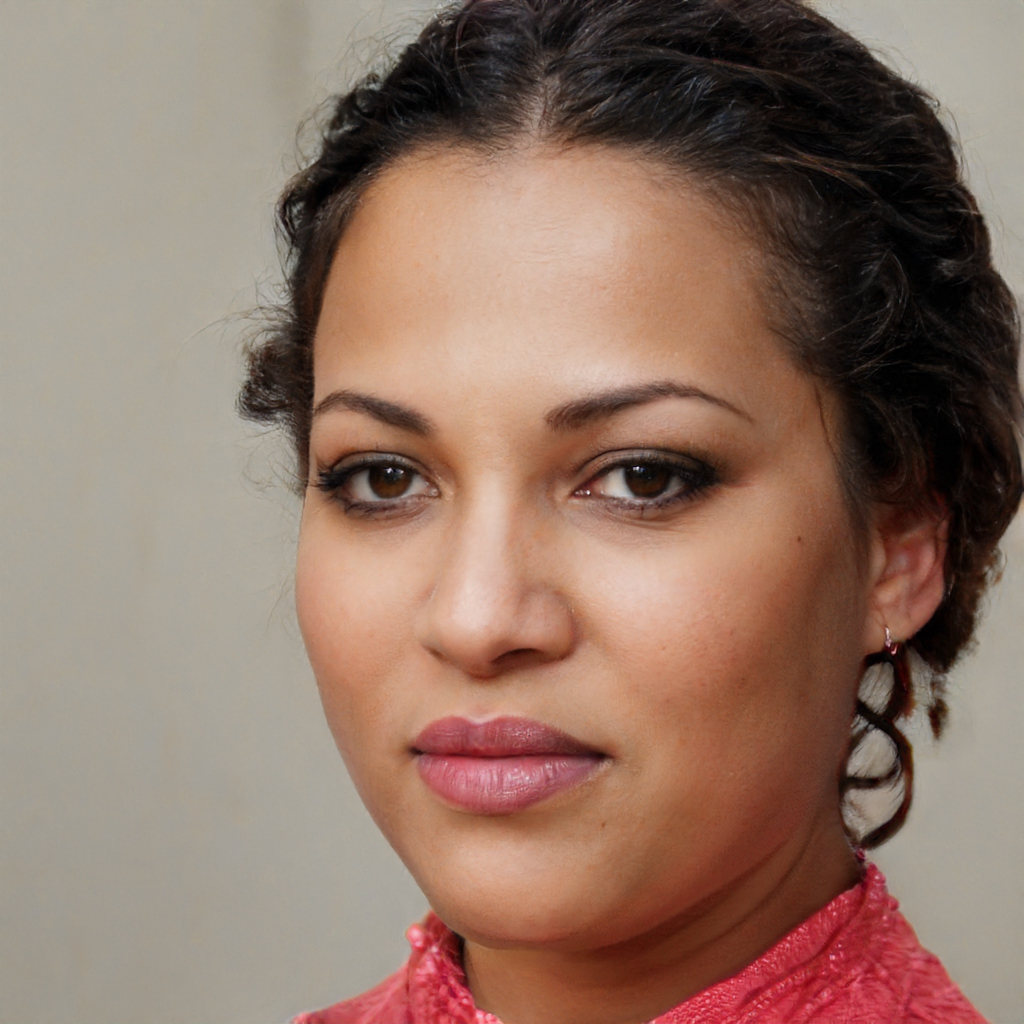
Label: Colored